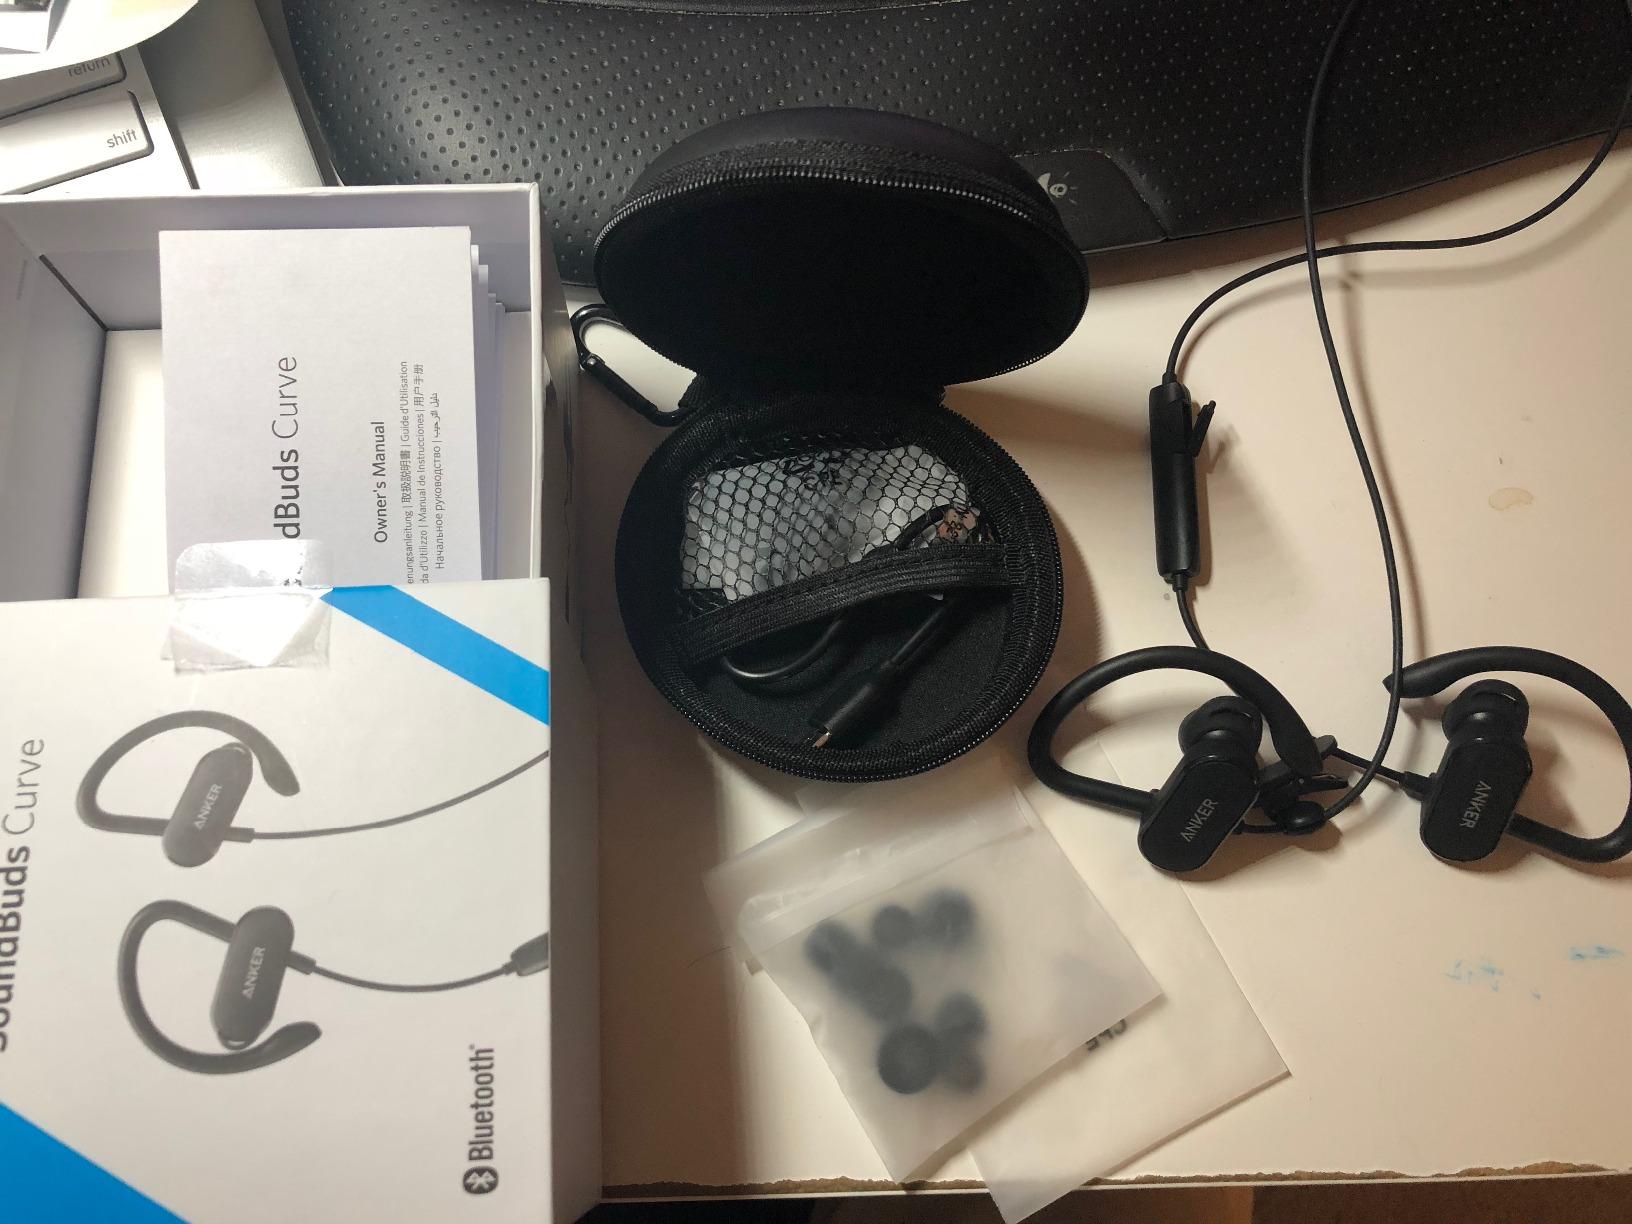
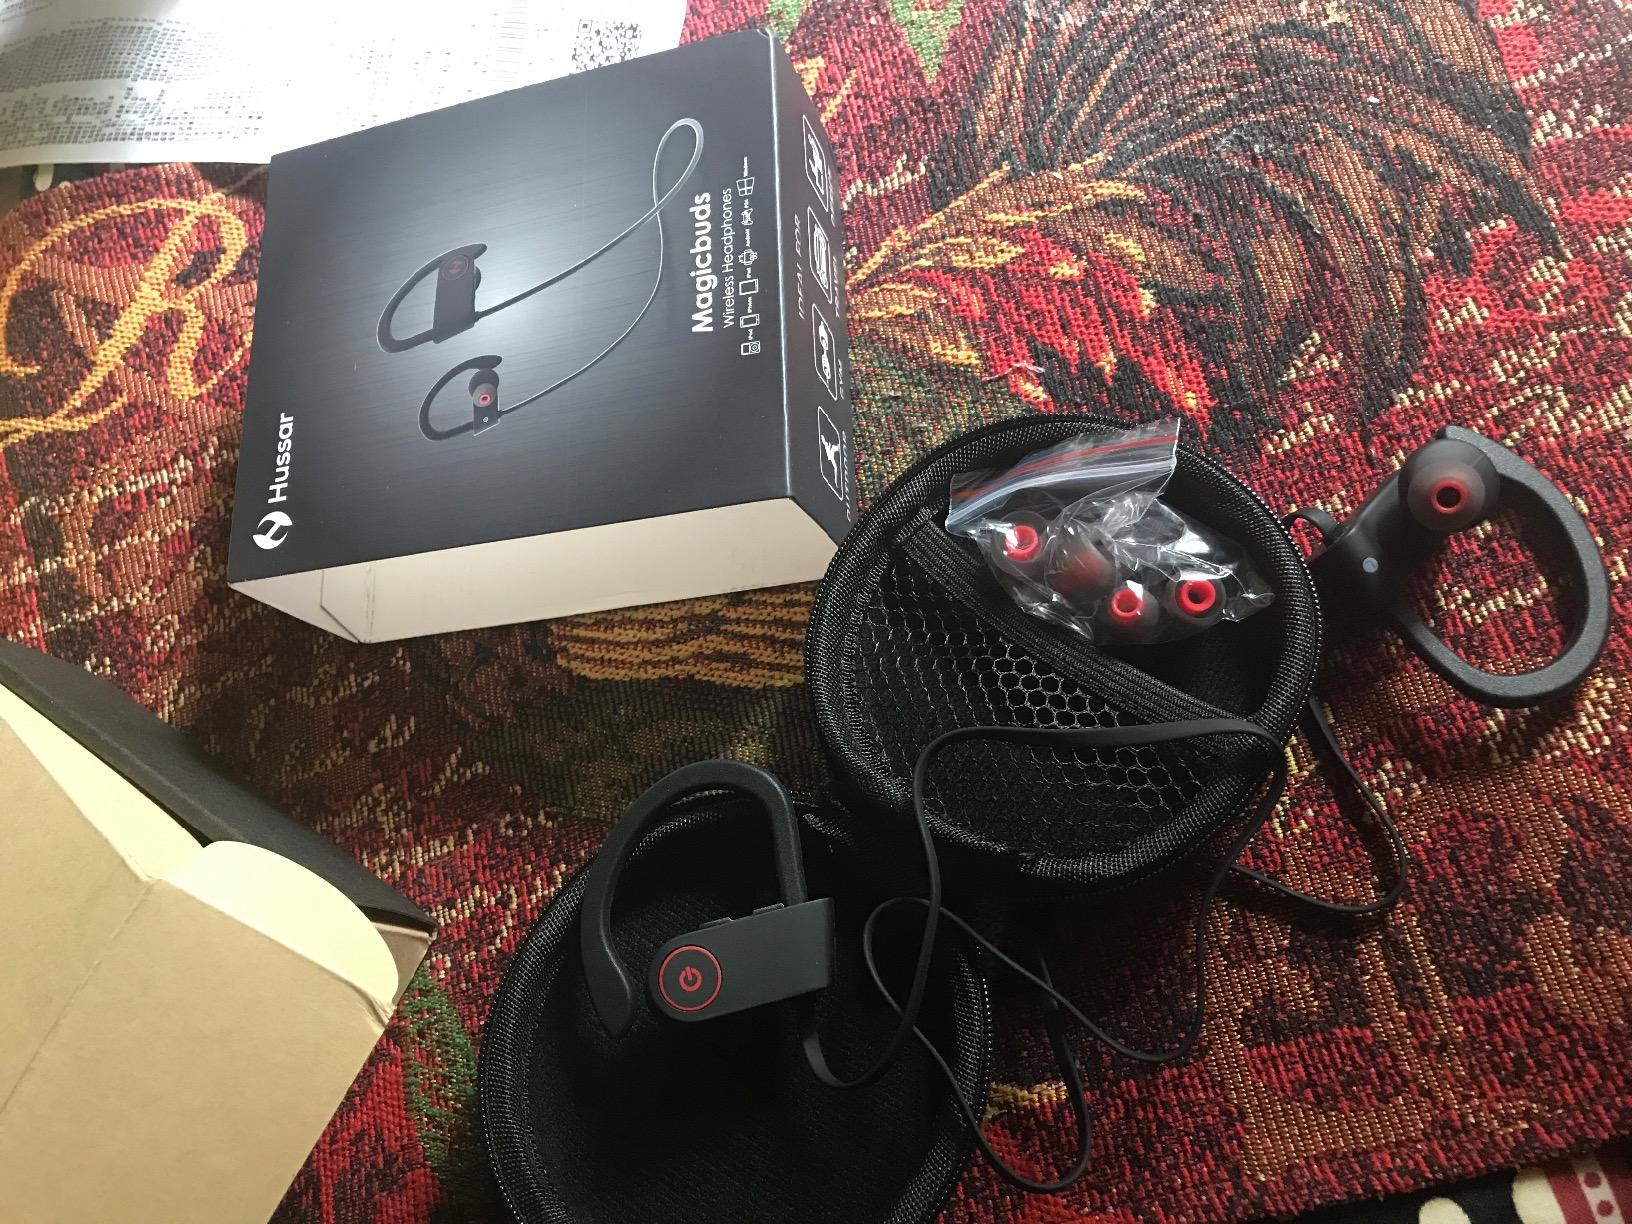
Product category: headphones
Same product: no